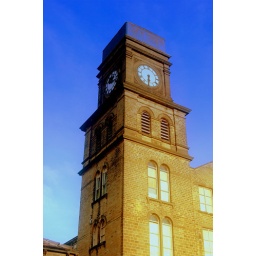
The clock tower of Newsome Mill that over looks Huddersfield Town Centre.